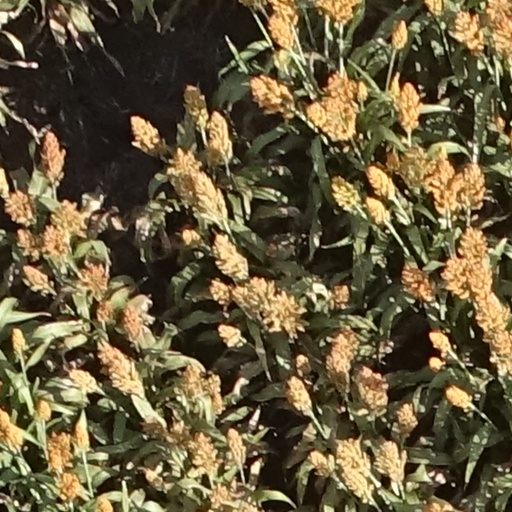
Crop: sorghum